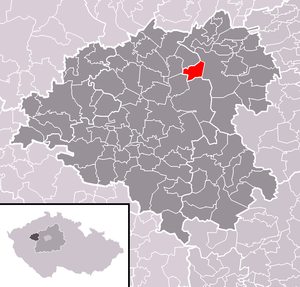
Krušovice est une commune du district de Rakovník, dans la région de Bohême-Centrale, en Tchéquie. Sa population s'élevait à 623 habitants en 2020.